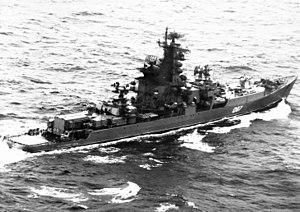
Les navires de la classe Kresta équipant la marine soviétique sont classifiés en deux types différenciés par l'apparence relativement semblable mais dont l'équipement diffère. Cette classe regroupe deux projets de développement des croiseur lance-missiles par la marine soviétique, projet 1134 et projet 1134A; les codes OTAN étant classe Kresta I et Kresta II.